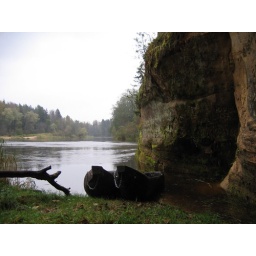
the Gauja river and boats made of one piece of wood in Ligatne, Latvia